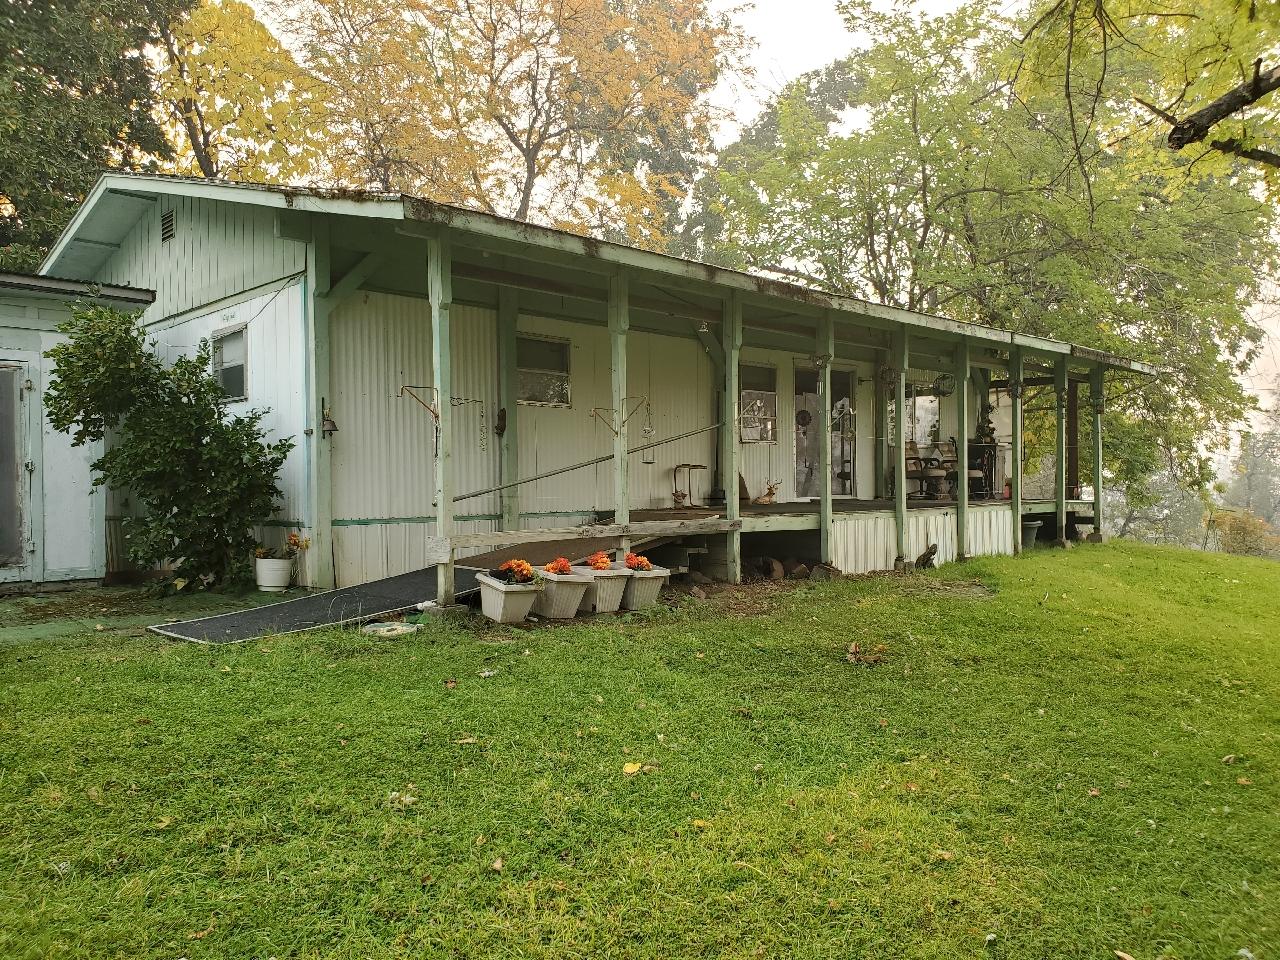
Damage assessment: no_damage